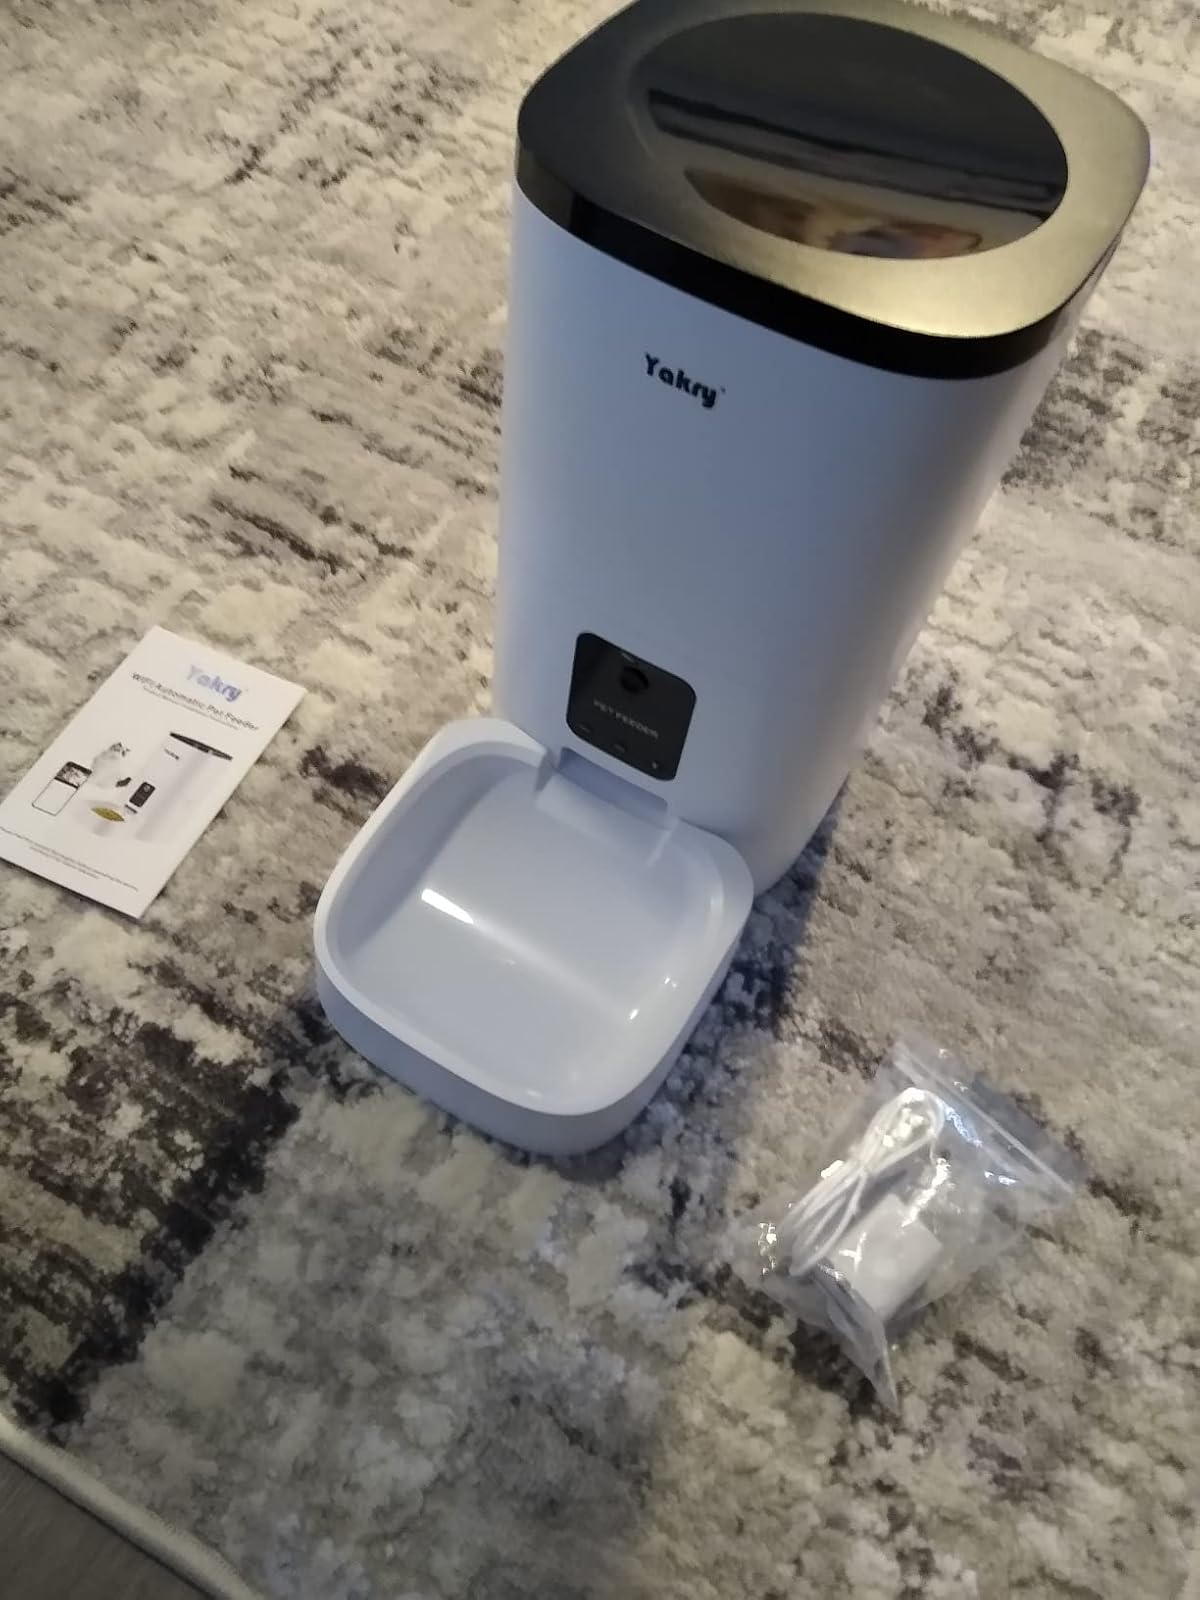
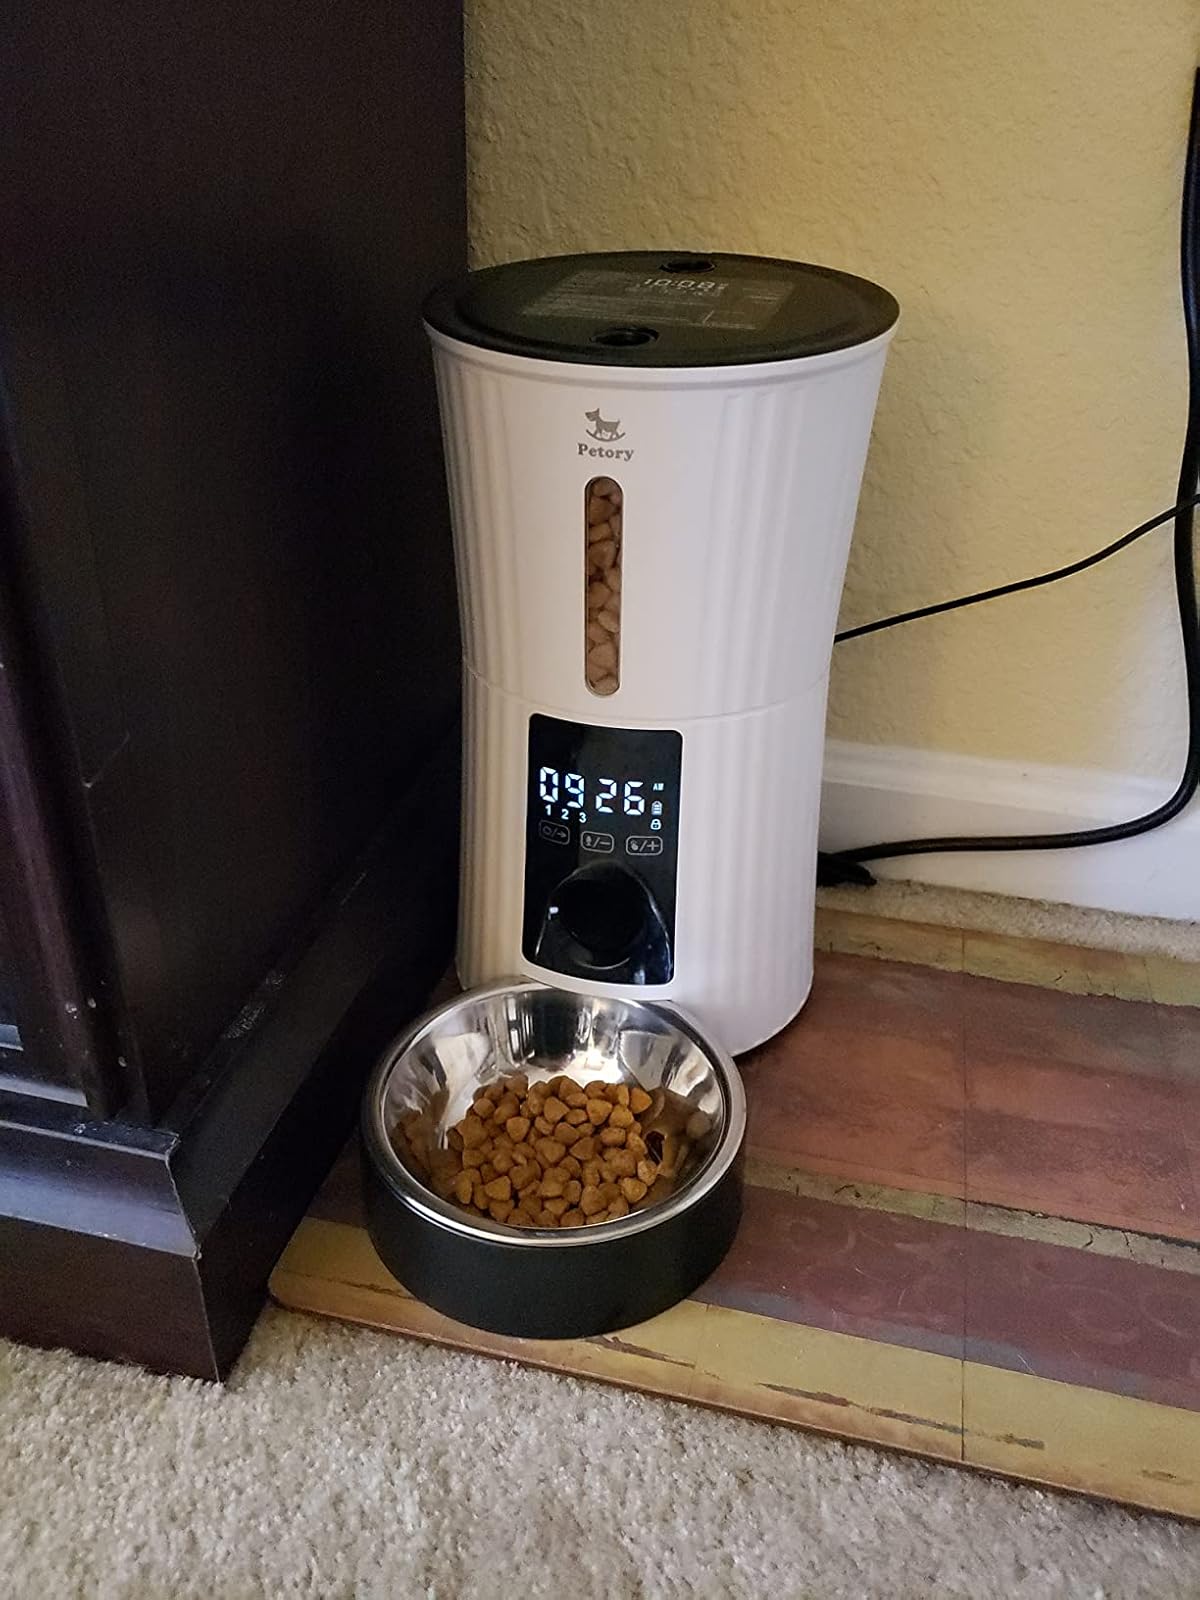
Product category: items_feeder
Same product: no